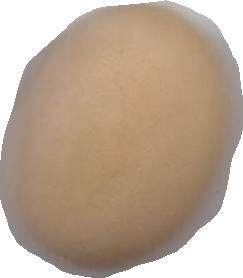
Variety: Anjasmoro